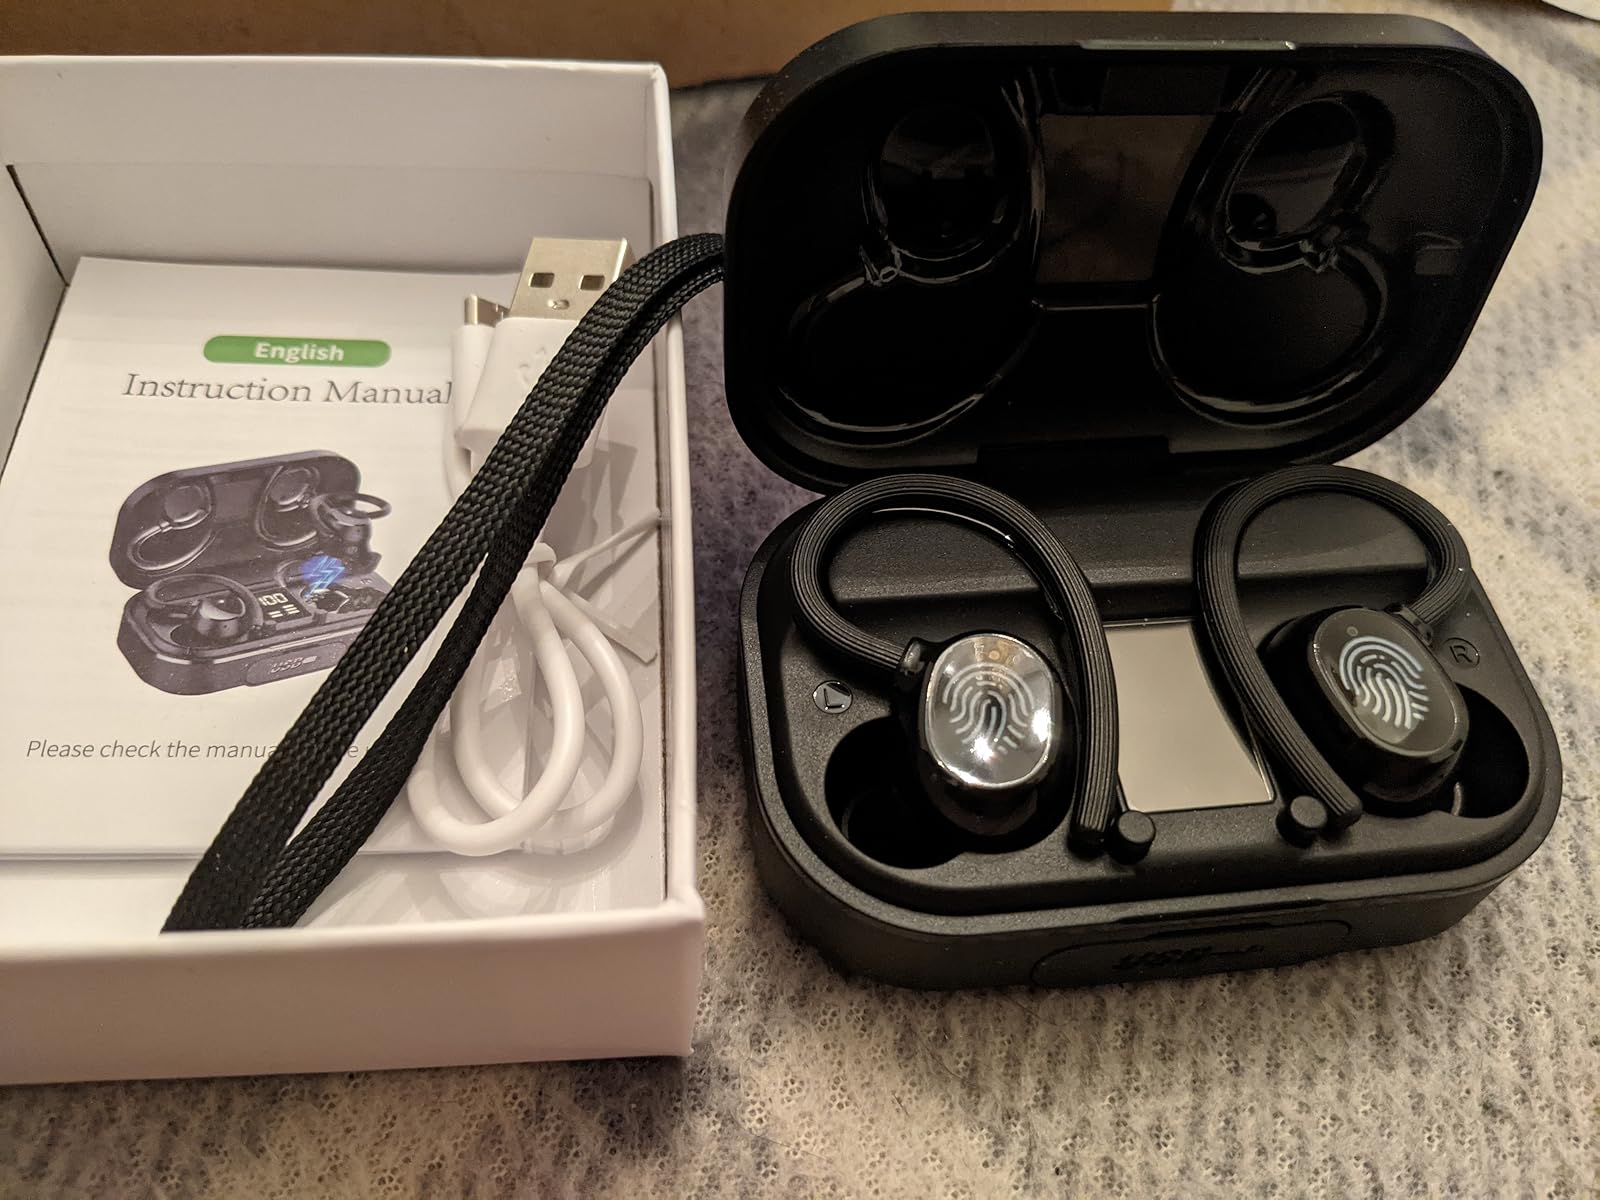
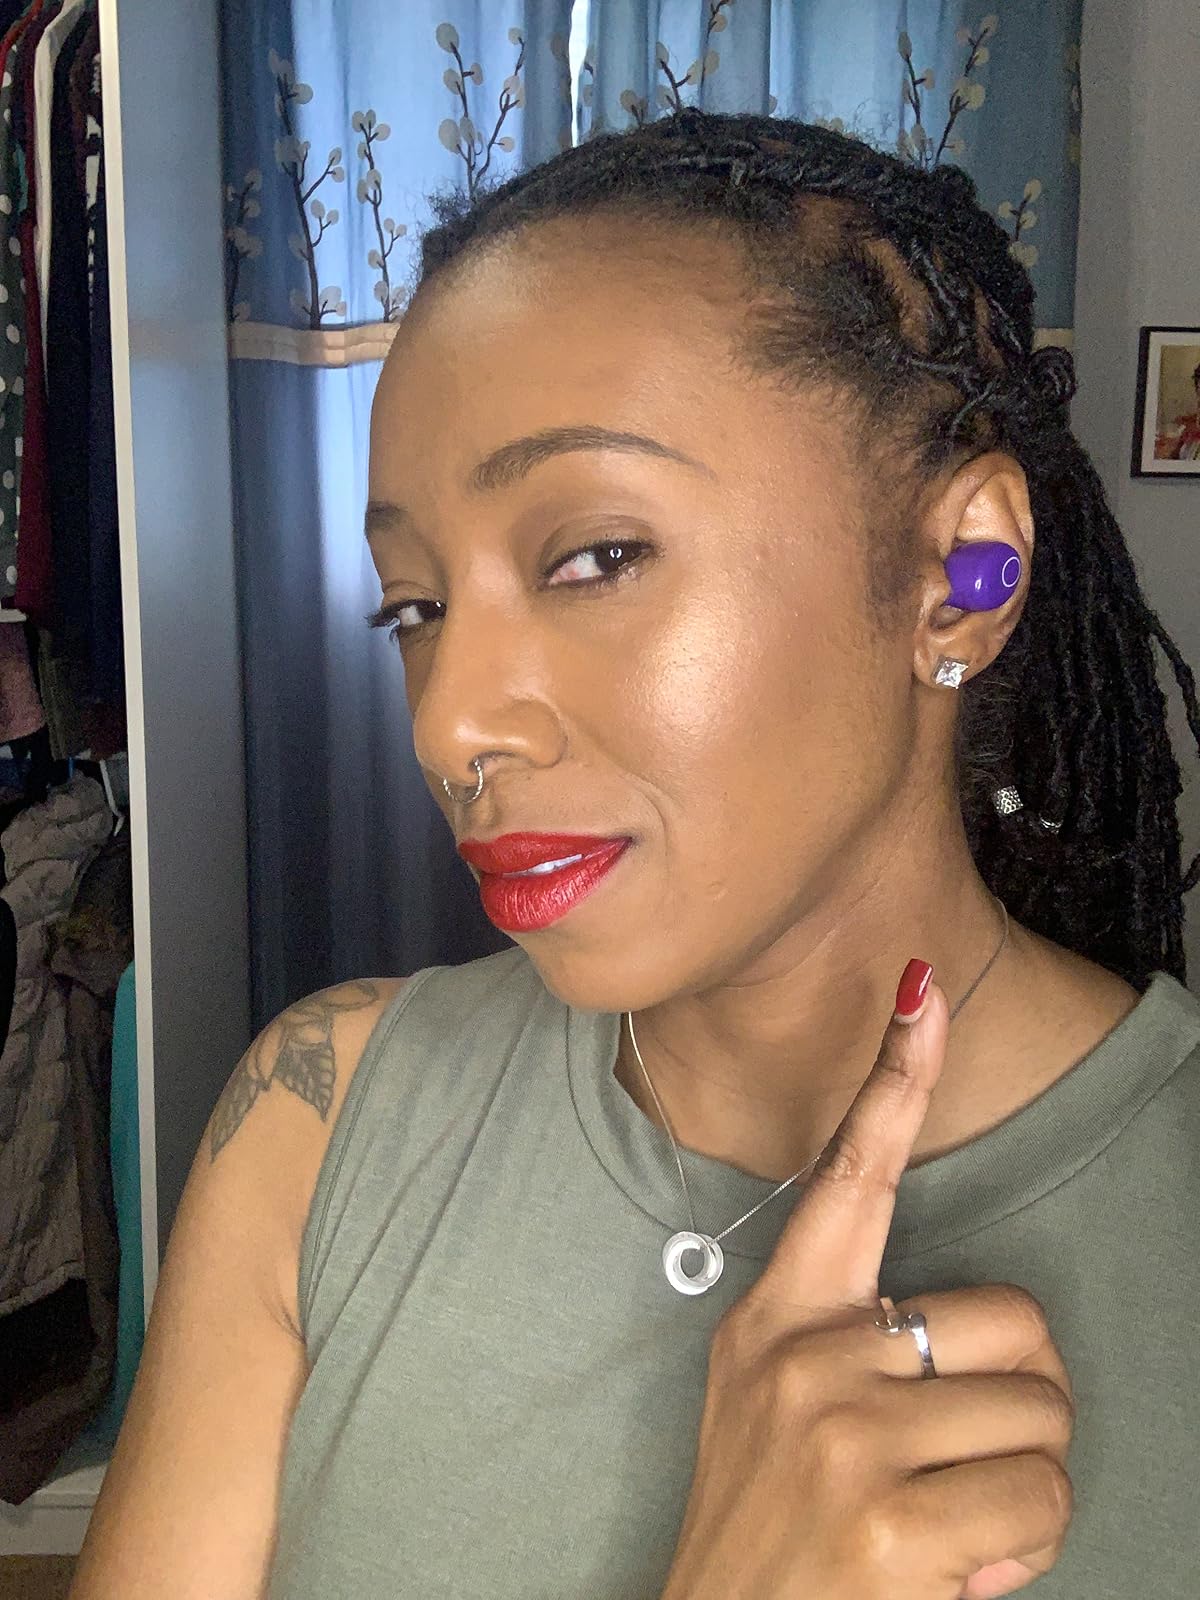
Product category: earbuds
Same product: no